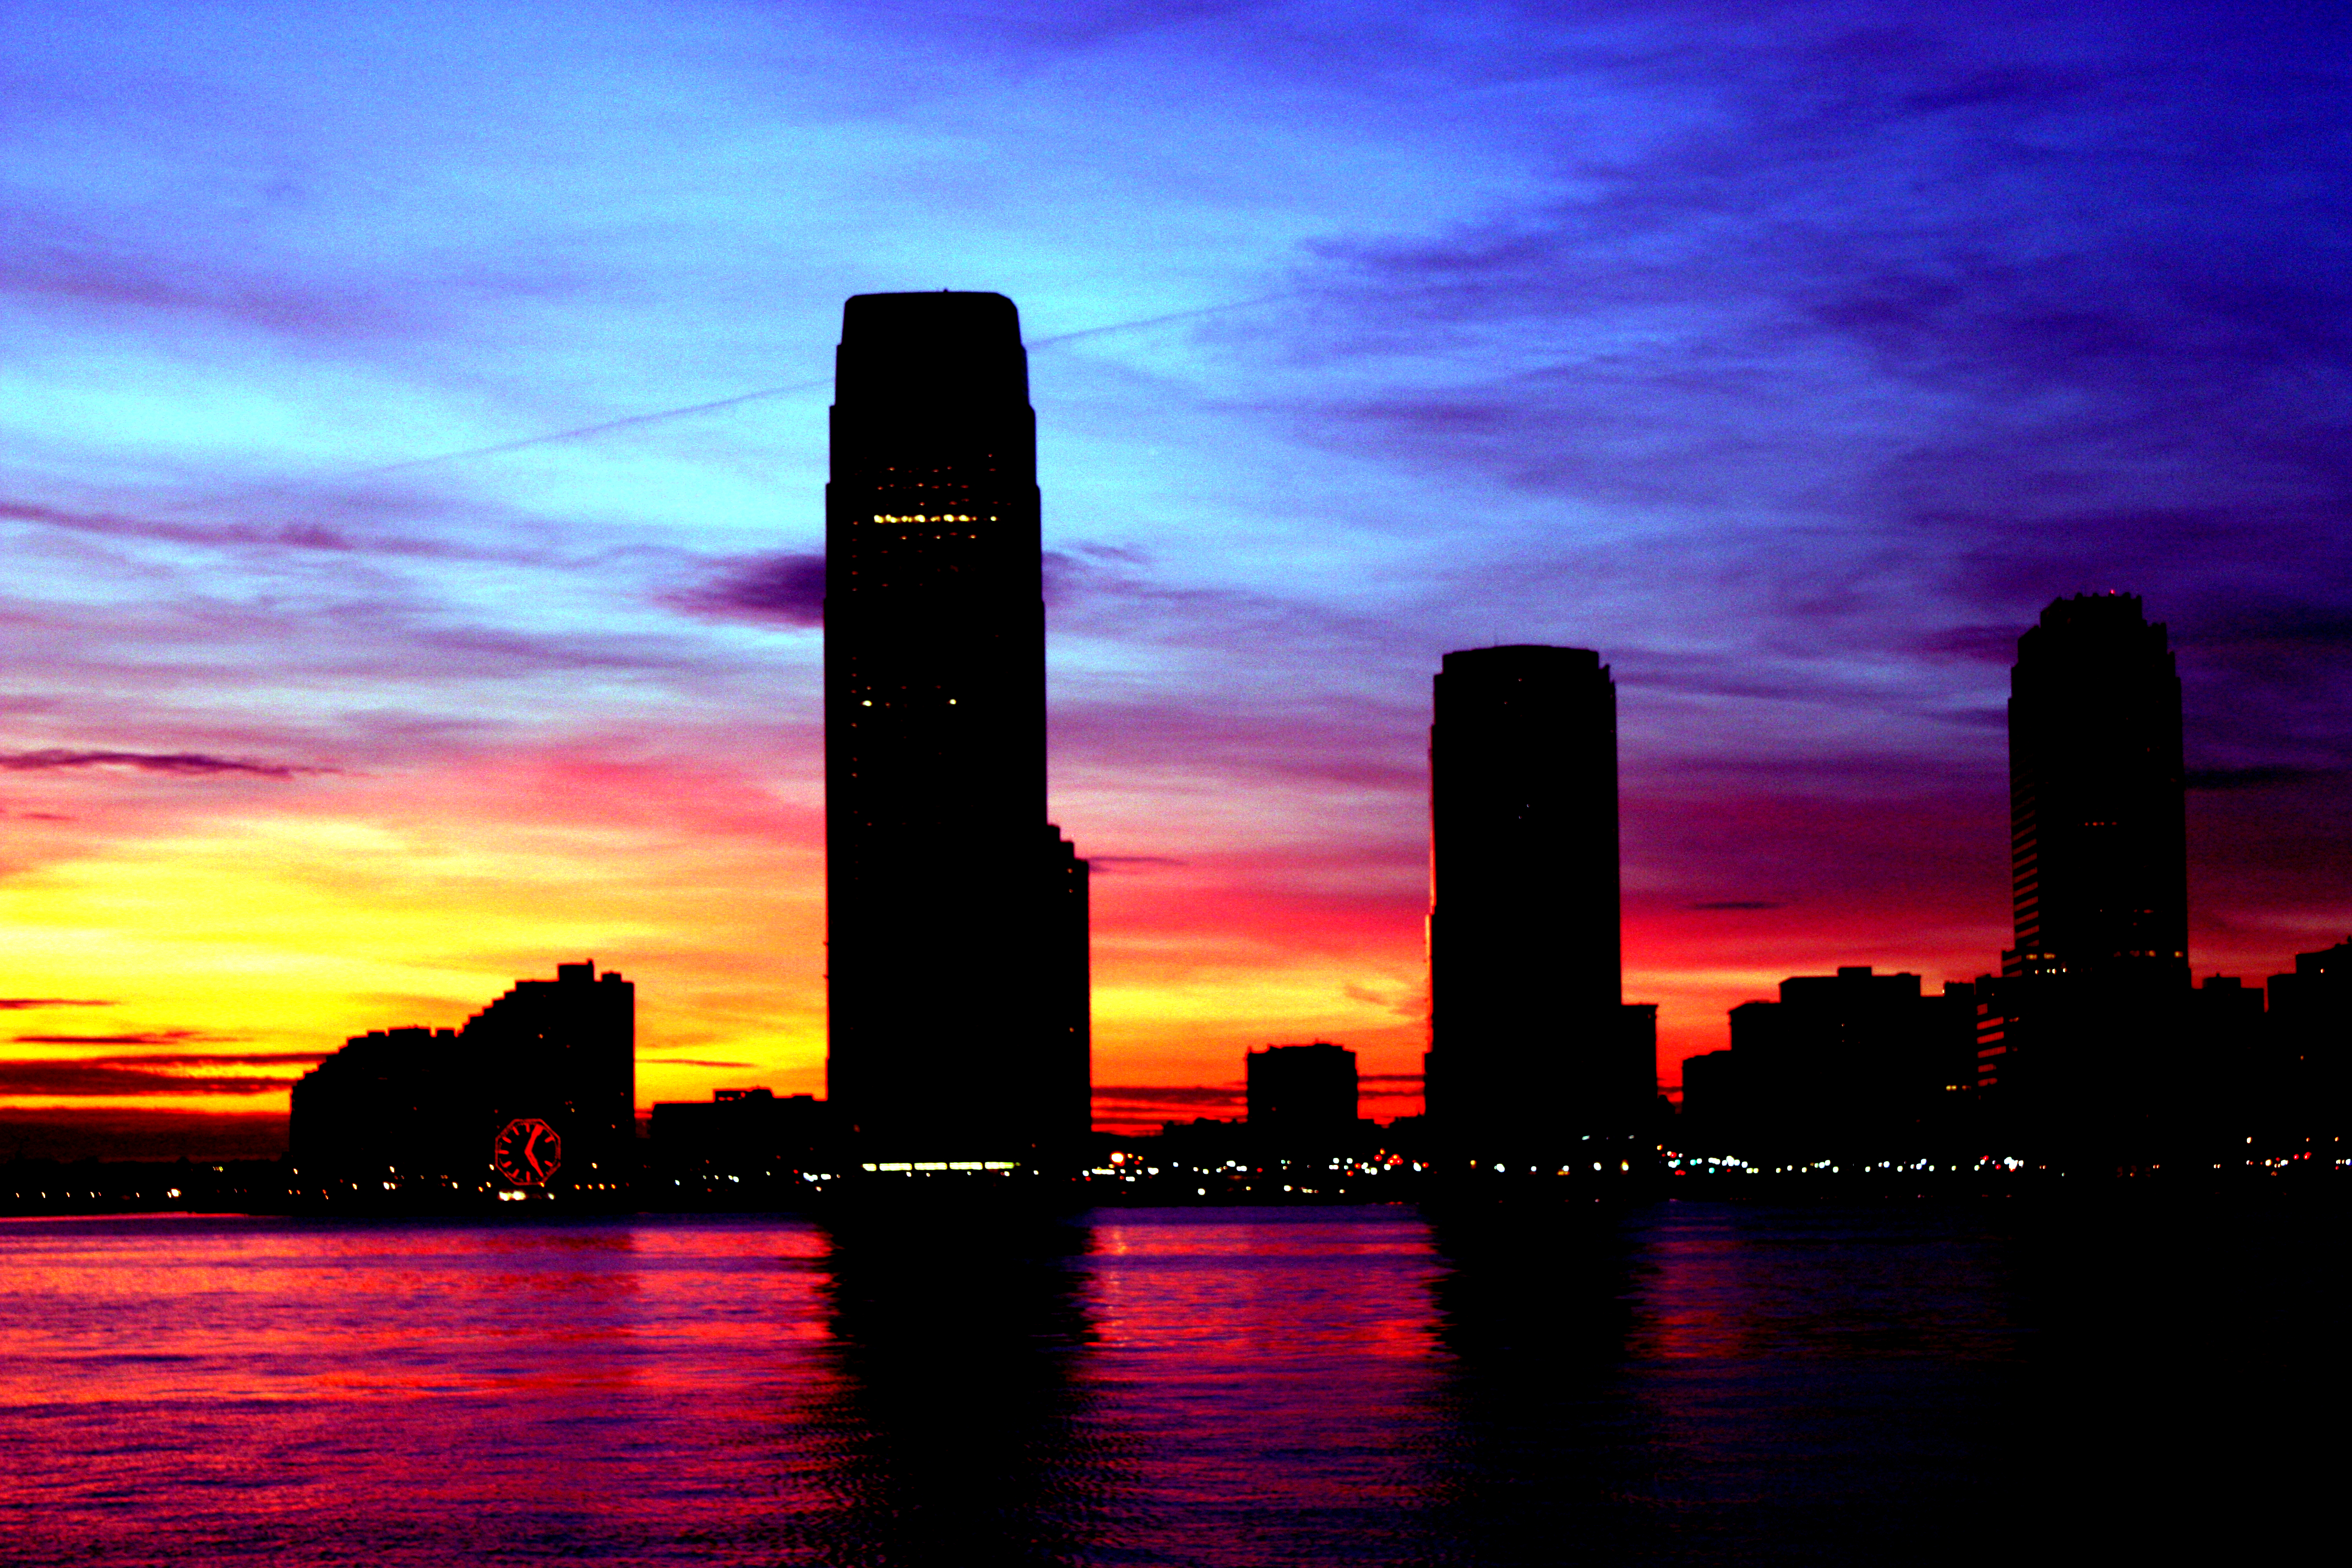
sea, horizon, sky, sunrise, sunset, skyline, night, dawn, city, cityscape, dusk, evening, reflection, tower, landmark, buildings, newyorkcity, hudsonriver, batteryplace, afterglow